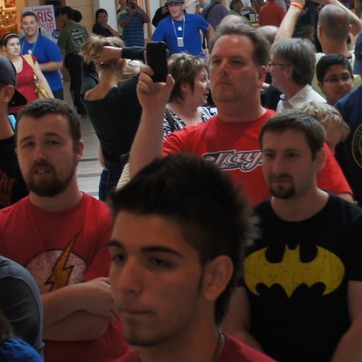
Material: hair